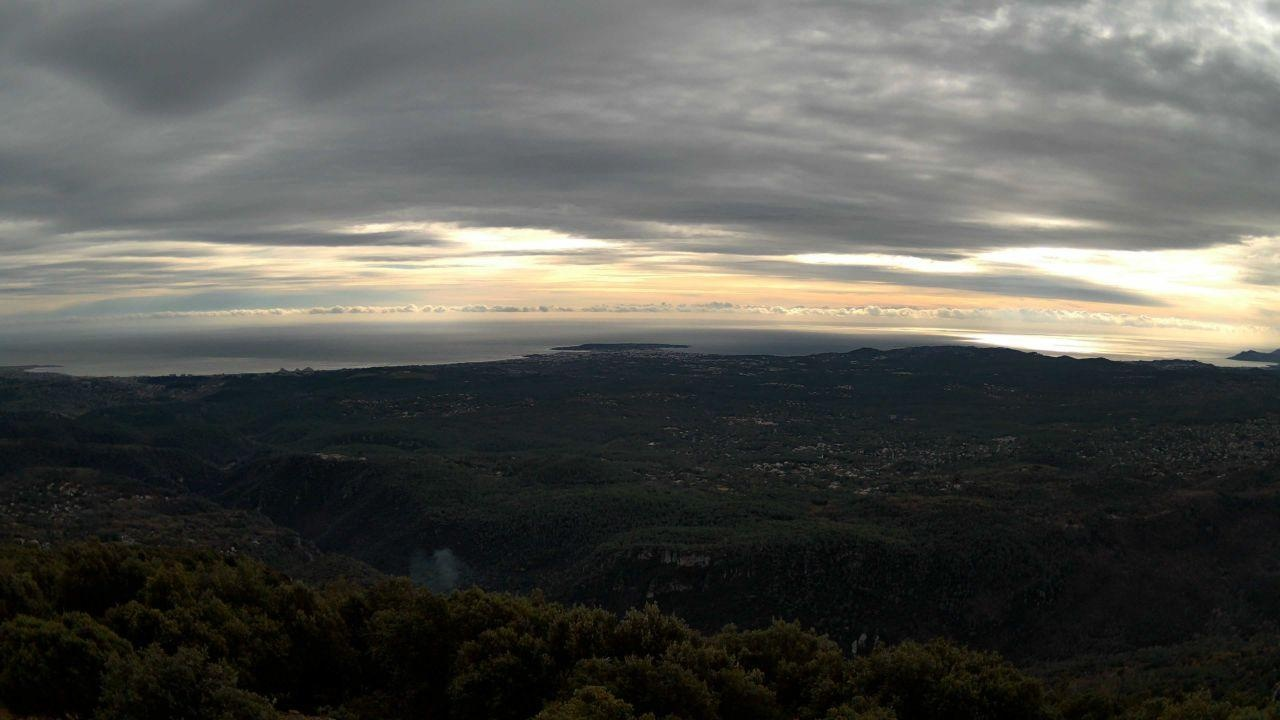
Fire: no
Smoke: yes